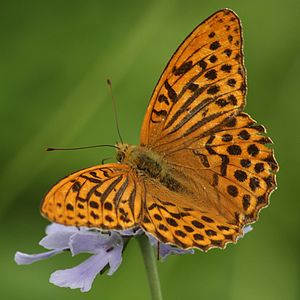
Heliconiinae
Kejserkåbe (Argynnis paphia)
Kejserkåbe (Argynnis paphia)
Heliconiinae er en underfamilie af sommerfugle i Takvingefamilien. Fra Danmark kendes 11 arter.